Plough Lane

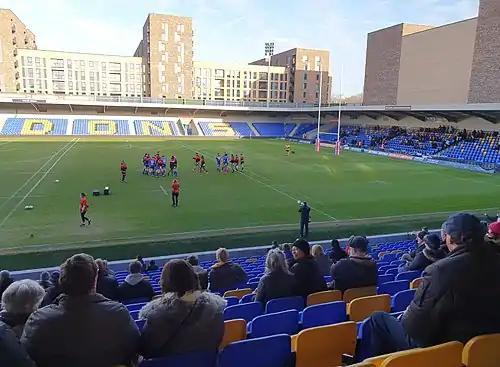
Plough Lane in rugby league configuration, as the London Broncos players are warming up

In December 2020, the Dons Trust announced that they were discussing a potential groundshare agreement with Rugby League side London Broncos. A vote by the Trust membership in March 2021 resulted in 91.7% of those voting in favour. It was subject to revised planning permission which had been opposed by a group of residents but these issues were resolved before the 2022 season.